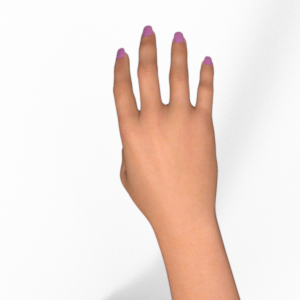
Label: paper